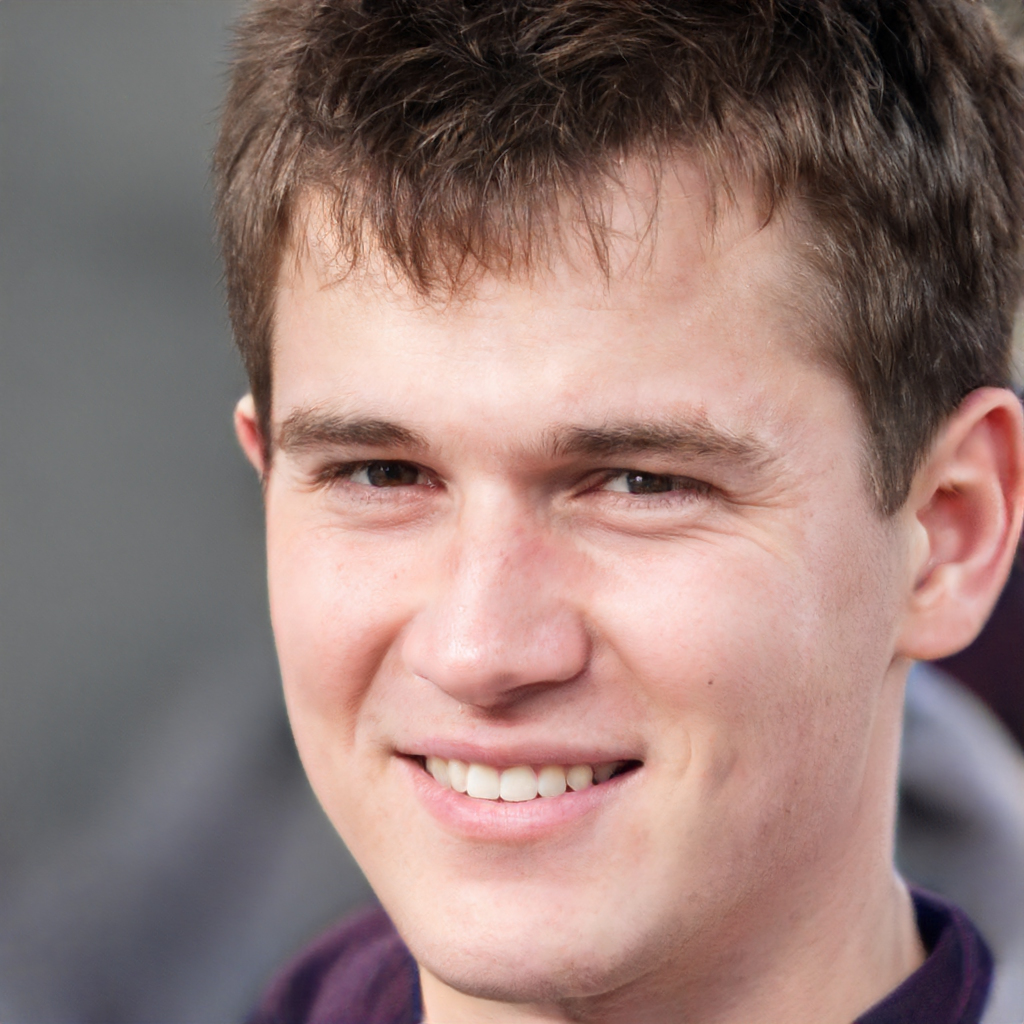
Gender: Male